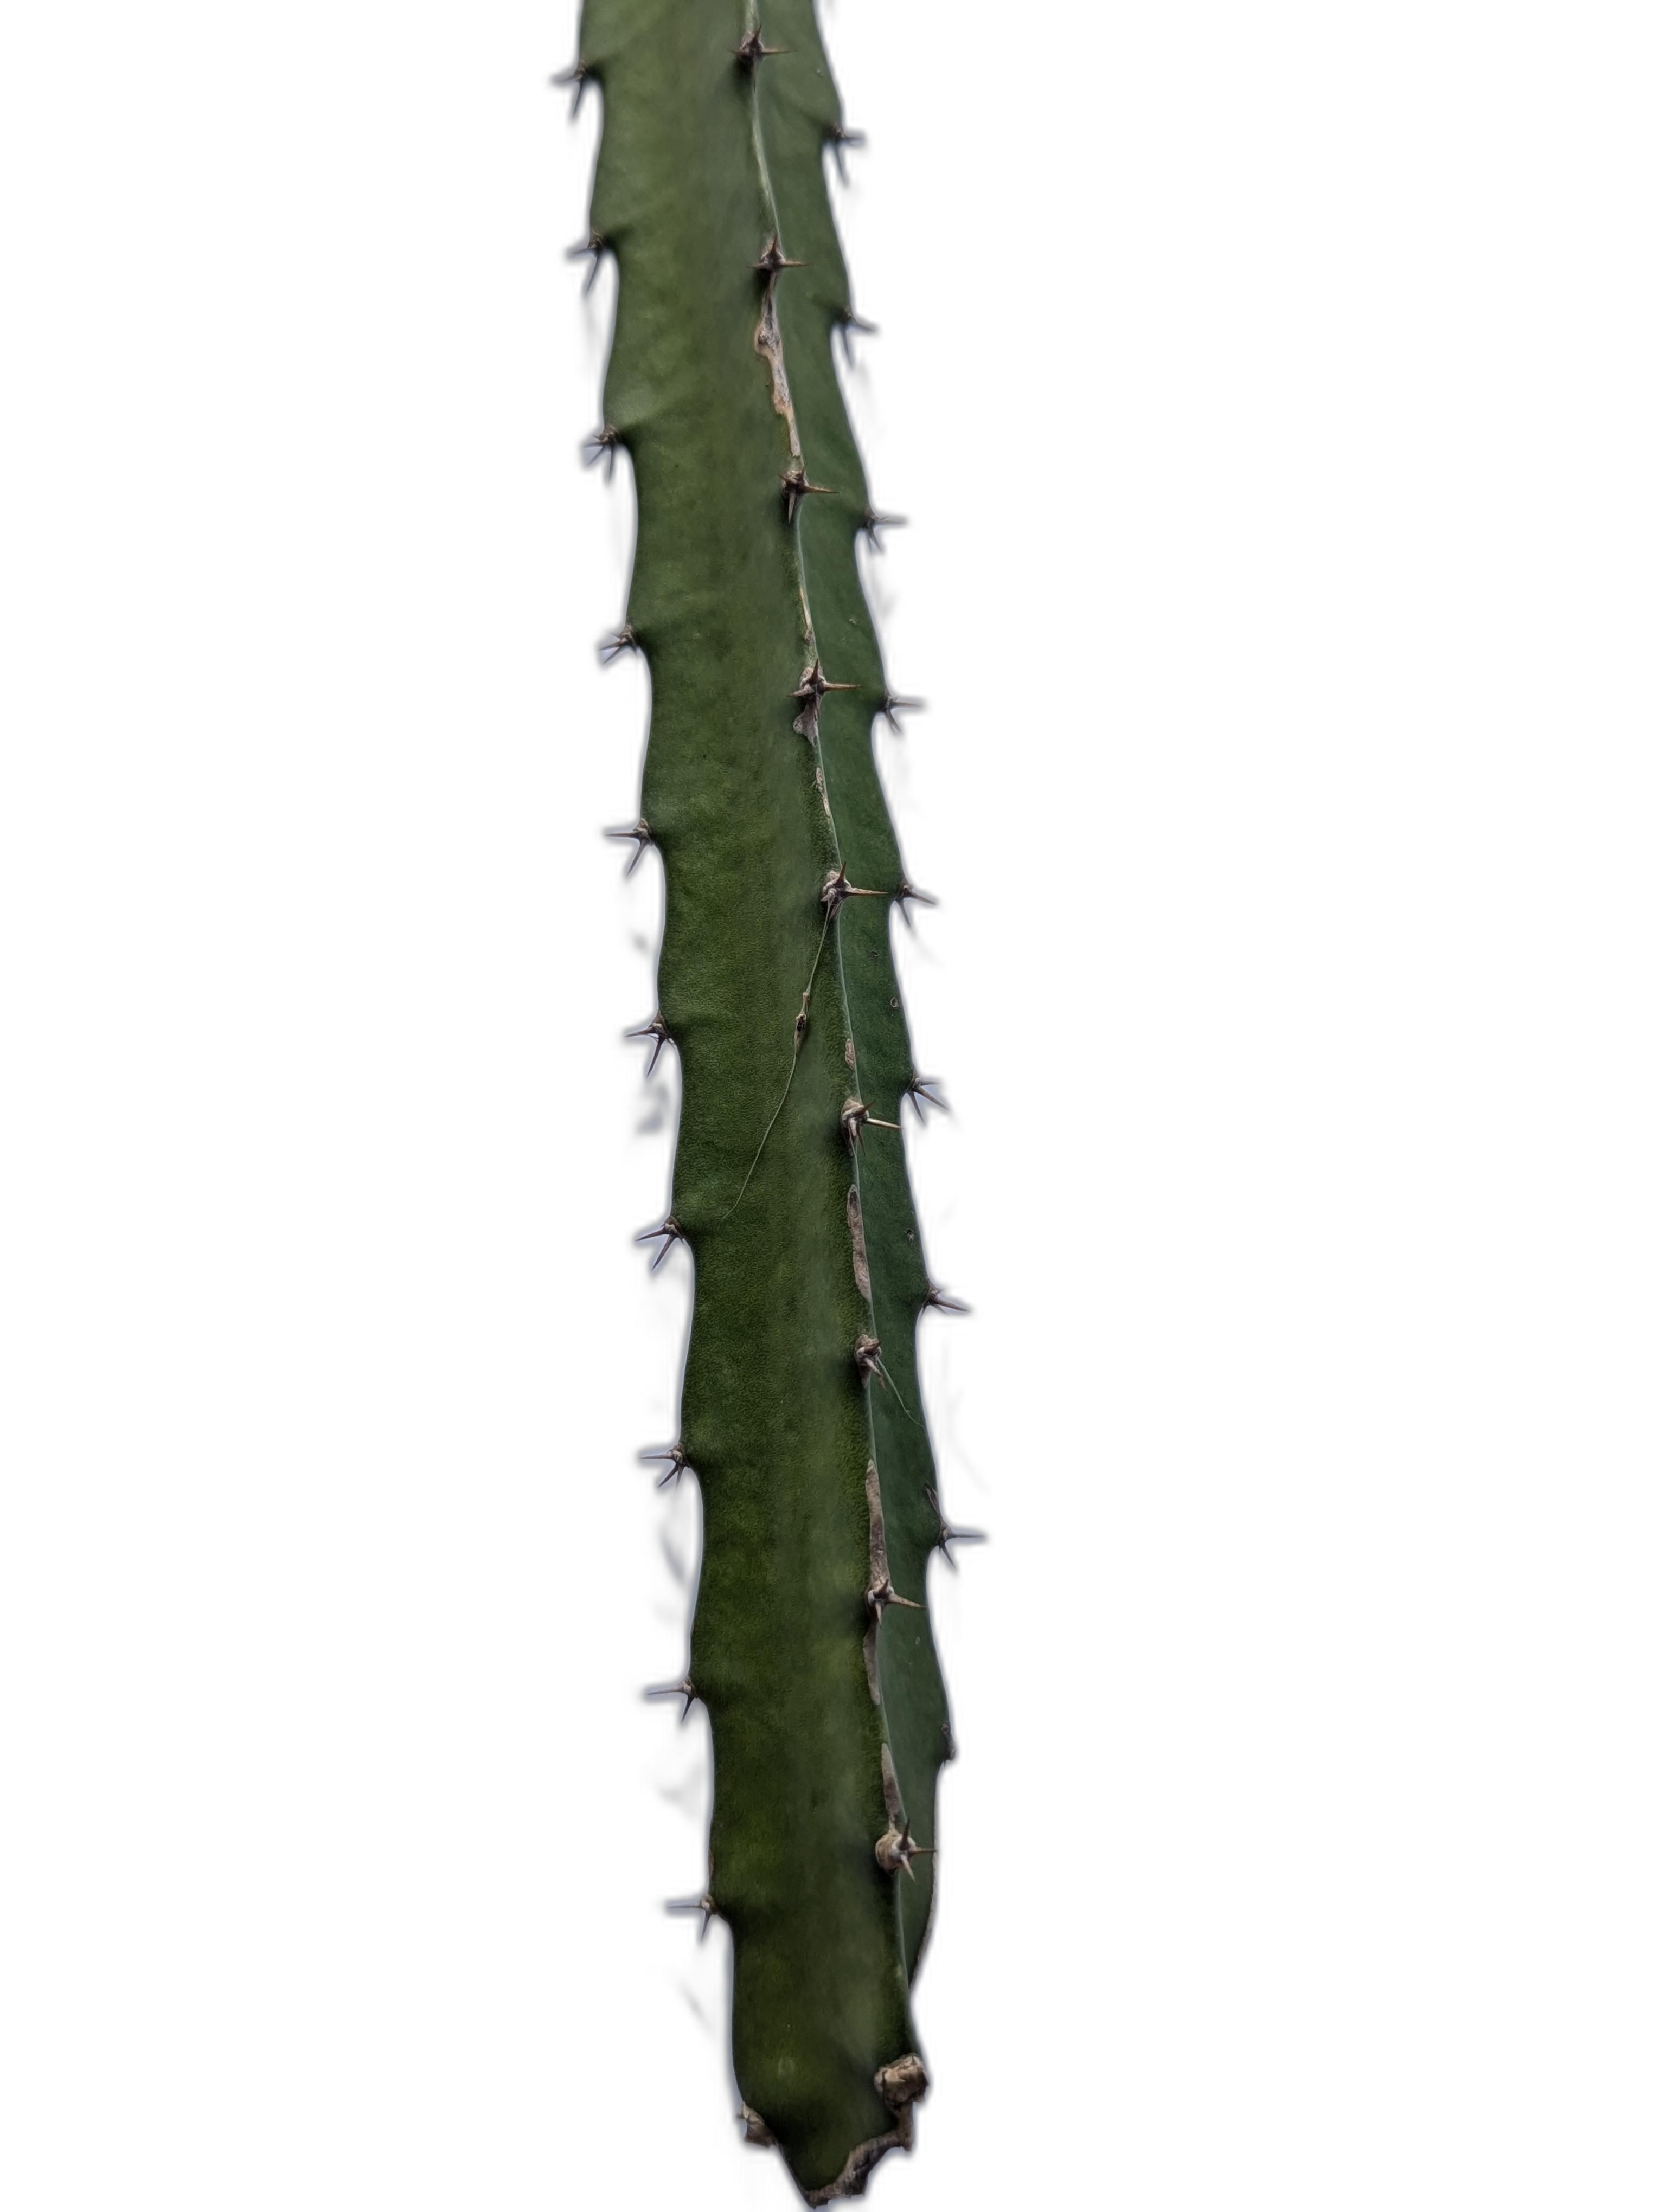
Label: Good leaf